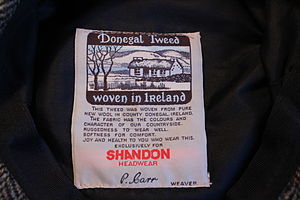
Donegal Tweed
Donegal Tweed-mærke i en sixpence.
Donegal tweed er vævet af håndspundet uld og er fremstillet i County Donegal i Irland. Som på de Ydre Hebrider er der vævet tweed i Donegal i århundreder. Får trives i bjergene og moserne i Donegal, og planter herfra som brombær, fuchsia, tornblad og mos er brugt som farvestoffer. Mod slutningen af 1700-tallet uddelte The Royal Linen Manufacturers fra Ulster omkring seks tusinde hørspinderokke, til at spinde uld på, og 60 væve til gårde i Donegal. Rokkene var med til at skabe hjemme-tweedindustri i 1800-tallet i Donegal.